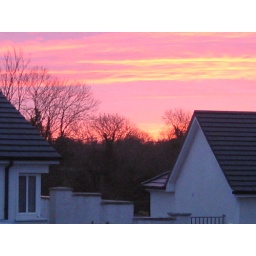
red sky in the morning